For the Love of Mary

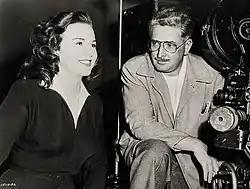
Deanna Durbin and cinematographer William H. Daniels on the set of the film.

In October 1941 Joe Pasternak, who produced ten movies with Durbin at Universal, announced he wanted to make "Washington Girl" at MGM, based on a story by Ruth Finney, about a telephone operator at the White House. Kathryn Grayson and Dan Dailey were to star.